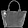
Label: Bag